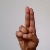
The image shows a hand gesture representing the letter 'U' in Indian Sign Language.